Richard Assmann

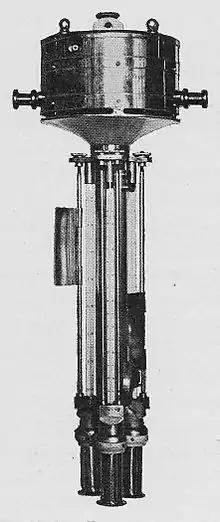
Threefold aspiration-psychrometer (Assmann type, prior to 1900)

From 1888 to 1899, he was a member of the "Verein zur Förderung der Luftschifffahrt", from which he organized scientific balloon ascents in order to study the atmosphere. From these studies, valuable insights in regards to atmospheric stratification of the troposphere were made. He is also credited for popularizing the field of meteorology, and played a significant role in several scientific newspapers and magazines during his career. From 1884 until his death, Assmann published the popular monthly magazine "Das Wetter" (The Weather).